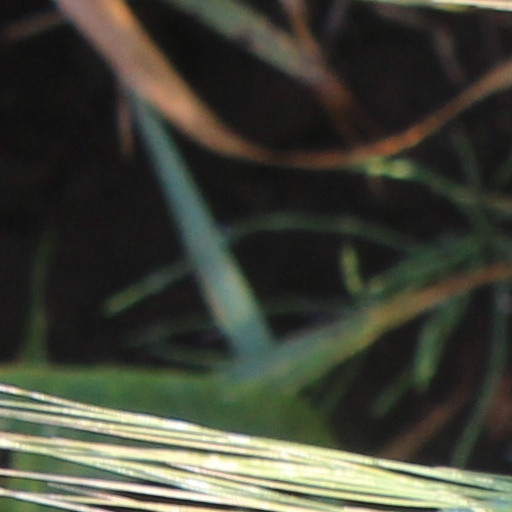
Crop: wheat